Answer in natural language. How many Doorways are visible in the scene? Choose between the following options: 2, 3, 4, 0 or 1
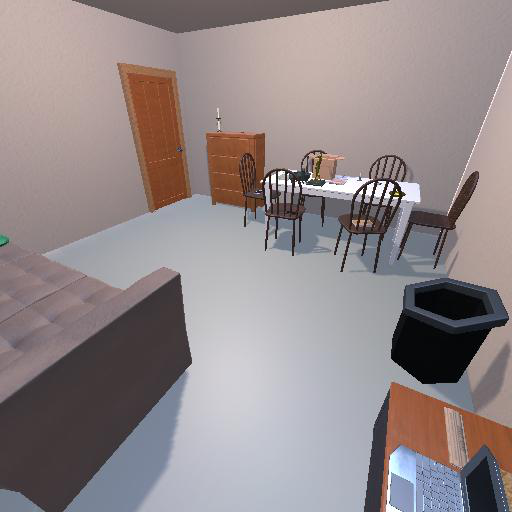
<answer>1</answer>